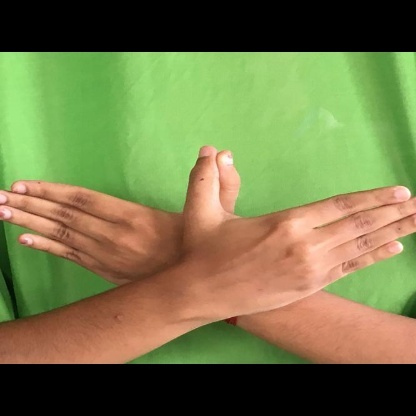
Mudra: Garuda